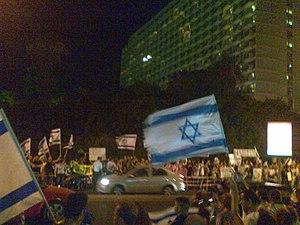
Cet article expose les réactions de différents pays à l'abordage de la flottille pour Gaza survenu le 31 mai 2010.